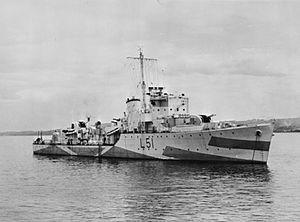
Le HMS Bramham est un destroyer d'escorte de classe Hunt de type II construit pour la Royal Navy pendant la Seconde Guerre mondiale.